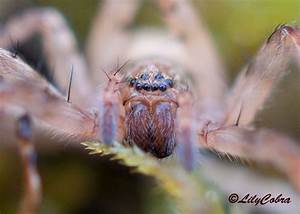
Label: spider